Dorothy Tangney

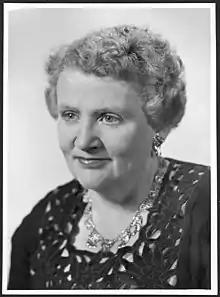
Tangney later in her career

Tangney and her mother were active members of the Claremont branch of the Australian Labor Party (ALP). She was eventually elected to the Western Australian Labor Women's Organisation Committee, and then to the party's state executive. She helped establish the University Labor Club, later serving as its president, and was also the founding president of the Fremantle Young People's Ideal Club in 1929, which organised activities for the children of the unemployed and was absorbed into the Western Australian Young Labor League.